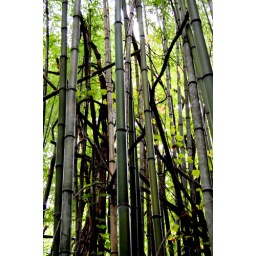
In the bamboo forest beside my house